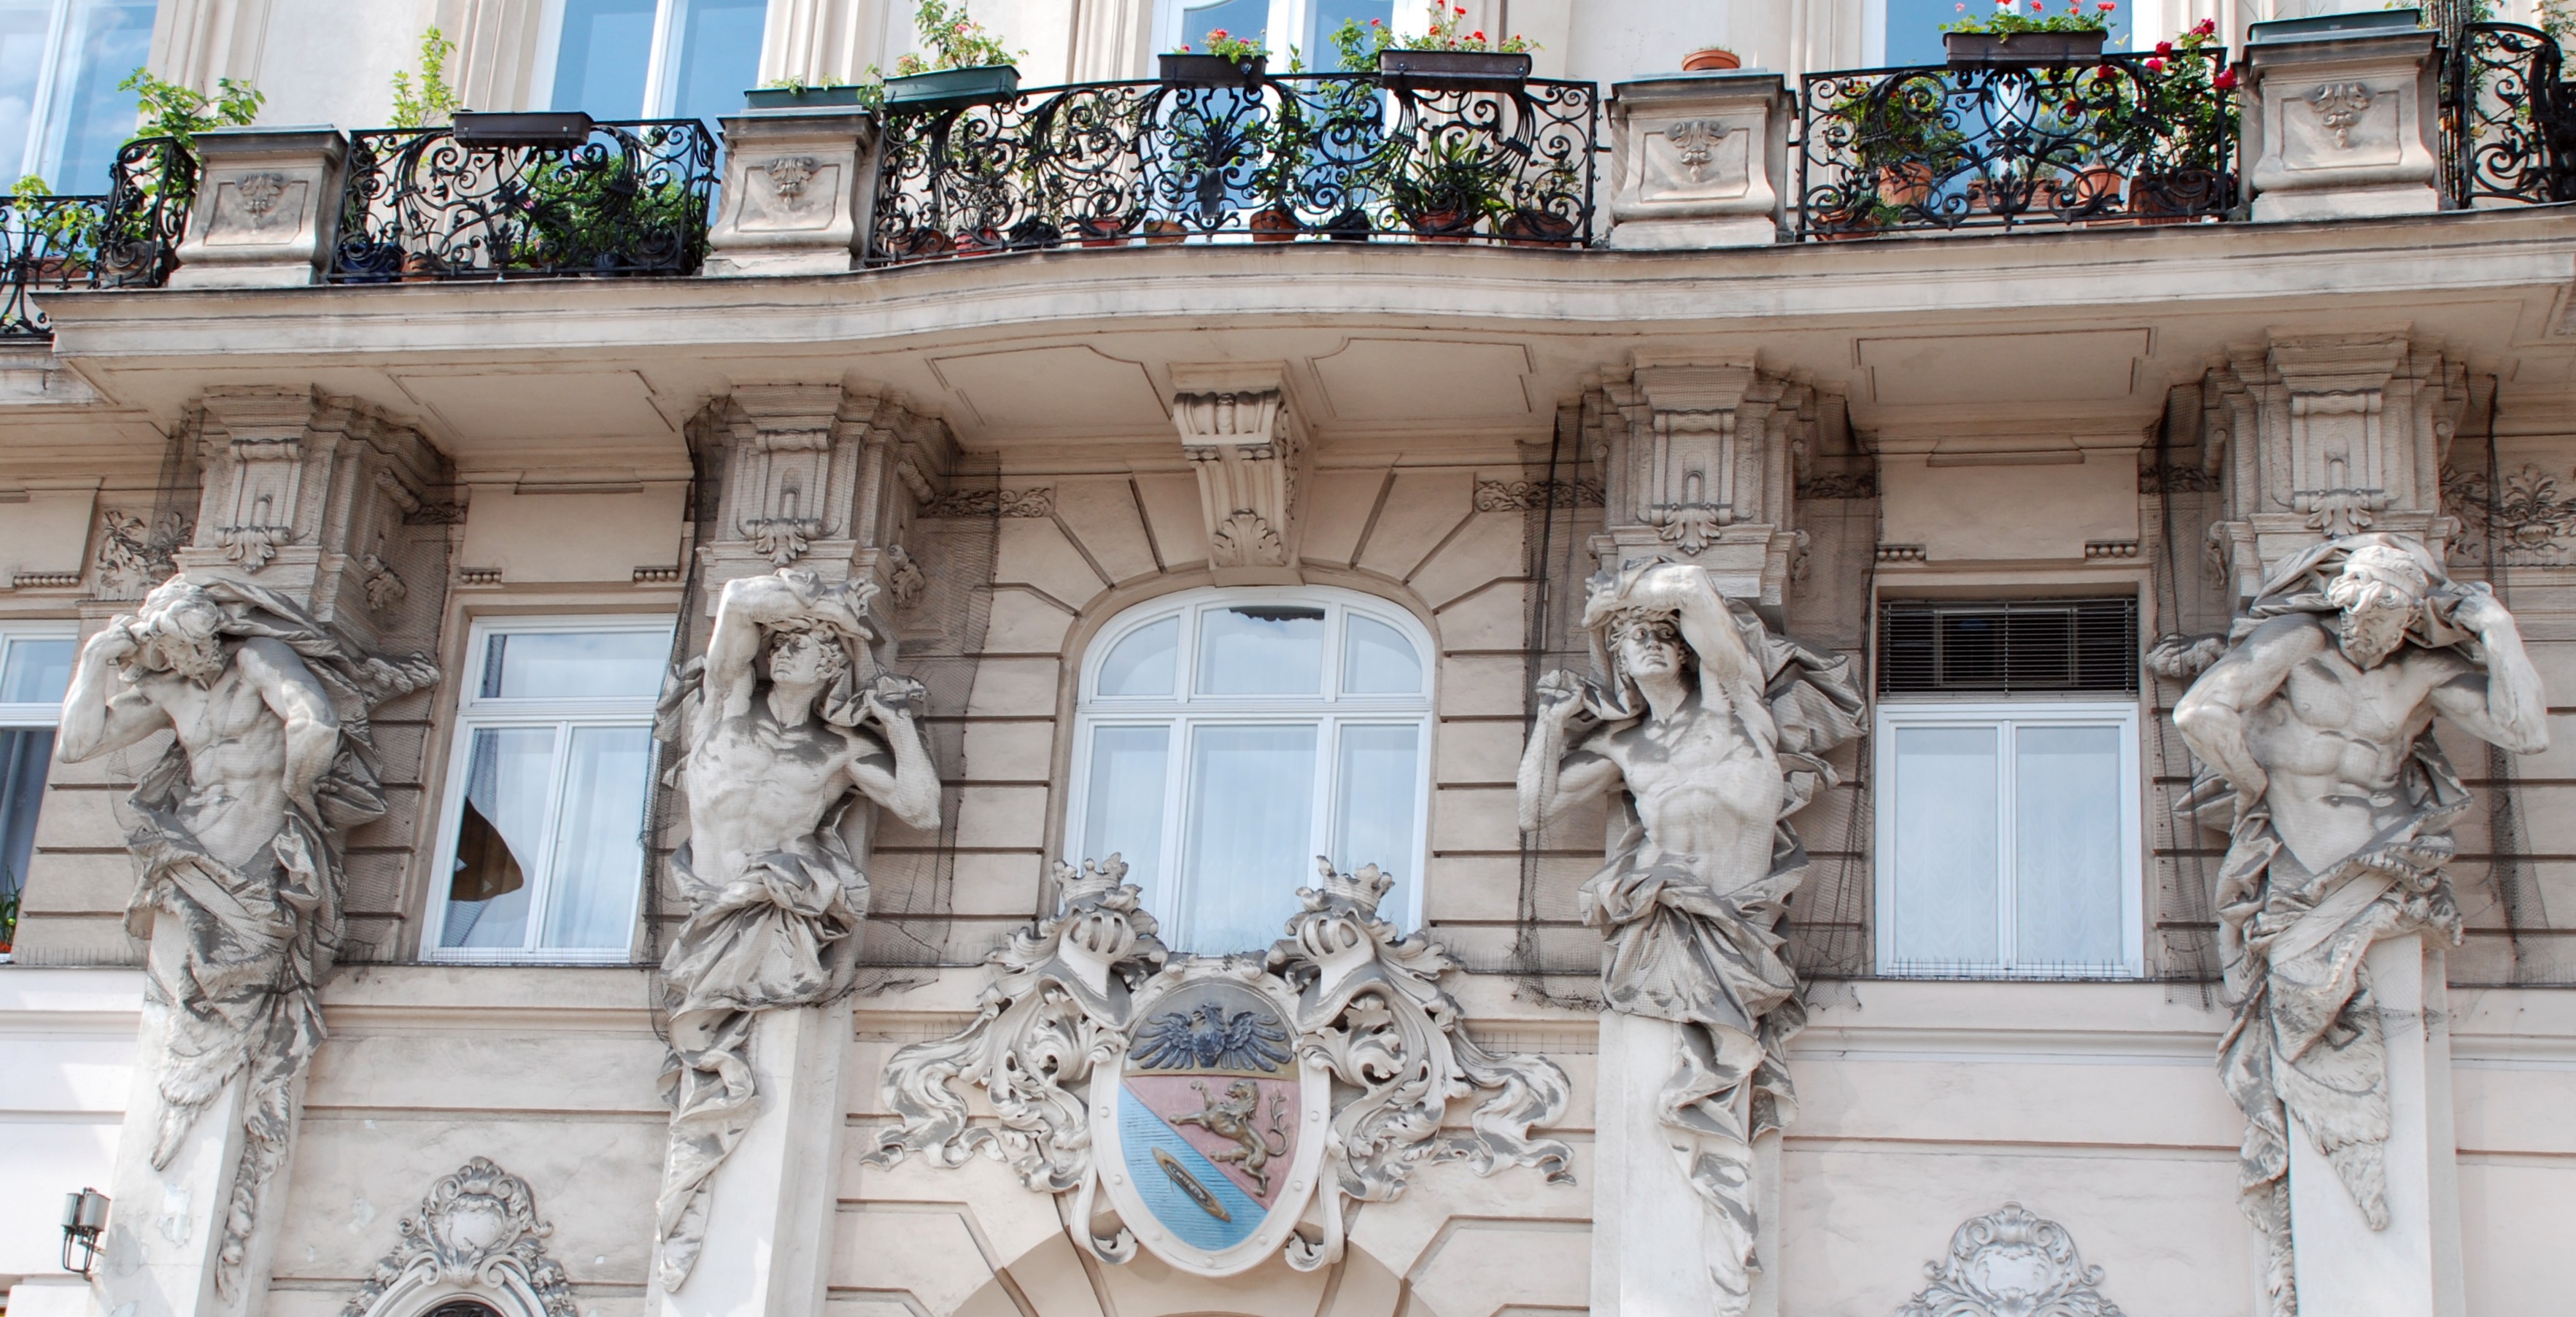
architecture, structure, window, building, palace, city, monument, cityscape, statue, facade, nikon, austria, sculpture, art, cool image, vienna, d80, cityscapes, wien, nikond80, osterreich, ancient history